GameCube – Game Boy Advance link cable

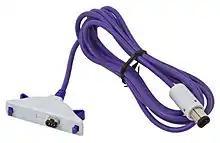

The GameCube Game Boy Advance cable is a video game accessory manufactured by Nintendo which is used to connect the Game Boy Advance (GBA) handheld console to the GameCube (GCN) home console. Depending on the games it is used with, the cable may facilitate transferring data between related games, unlocking additional content, or turning the GBA into a controller or second screen.